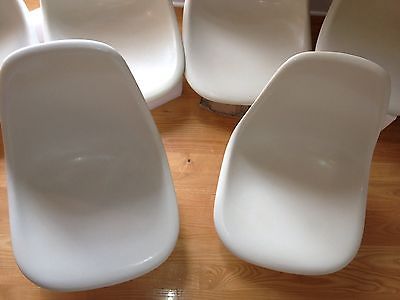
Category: chair